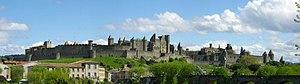
Panorama de la Cité de Carcassonne vu depuis le Pont-Neuf
L'Occitanie est une région administrative française créée par la réforme territoriale de 2014 comportant 13 départements, et qui résulte de la fusion des anciennes régions Languedoc-Roussillon et Midi-Pyrénées. Temporairement appelée Languedoc-Roussillon-Midi-Pyrénées, le nom « Occitanie » est officiel depuis le 28 septembre 2016 et effectif depuis le 30 septembre 2016. S'il est sous-titré « Pyrénées-Méditerranée » par le conseil régional, ce sous-titre n'apparaît pas dans le Journal officiel de la République française. Le conseil régional est présidée par Carole Delga depuis le 4 janvier 2016, et son chef-lieu est Toulouse.
Carcassonne est une commune française, préfecture du département de l'Aude dans la région Occitanie.
Ce tableau présente la liste de tous les monuments historiques classés ou inscrits dans la ville de Carcassonne, Aude, en France.